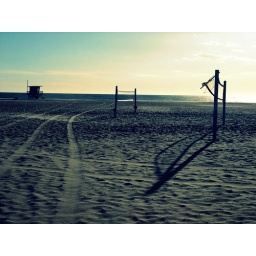
cross process....this place is packed in the summer....the beaches in L.A. are flat sand to the edge of condos and stores....